Run (Snow Patrol song)

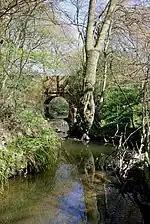
Photograph of a stream covered by vegetation. At the distance, a bridge appears.

The music video for "Run" was filmed in September 2003, in a remote area of the county of Kent. It was directed by Paul Gore, produced by Suzie Morton through the company Flynn Productions, photographed by Ben Smithard, and edited by Tony Kearns, and it premiered in October 2003. During filming, people from the area called the police, because they noticed several red distress flares were used at night, which were those Snow Patrol members used.